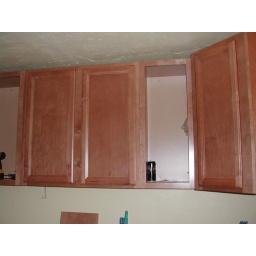
cabinet doors going in